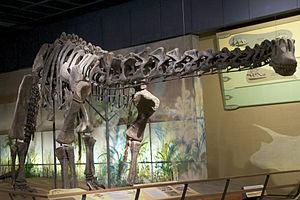
Haplocanthosaurus est un genre éteint de dinosaures sauropodes du Jurassique supérieur des États-Unis.